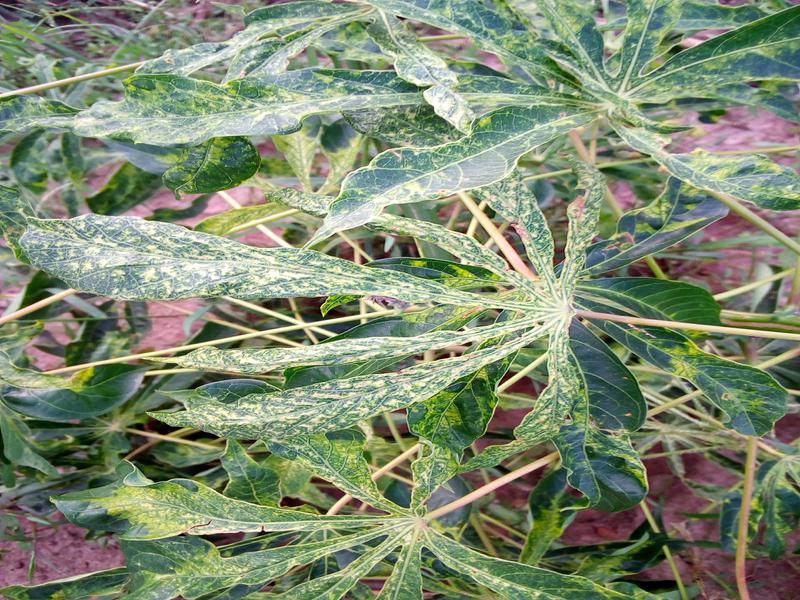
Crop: cassava
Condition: green_mottle